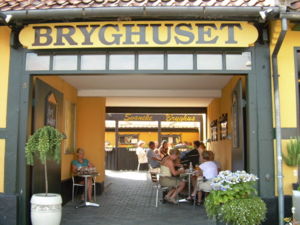
Svaneke Bryghus
Svaneke Bryghus
Svaneke Bryghus er et bryggeri, der ligger i Svaneke på Bornholm. Det nuværende bryggeri åbnede, som et af Danmarks første mikrobryggerier, i påsken 2000, efter en årrække uden ølbrygning på Bornholm. Bryggeriet har til huse i en gammel firlænget købmandsgård fra 1750, der foruden selve bryggeriet også indeholder en restaurant.